James Knight (coach)

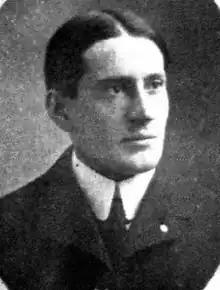

James Carnahan Knight (November 16, 1875 – March 29, 1969) was an American football player and coach. He played college football at Princeton University in 1895 and at the University of Michigan in 1901. He was the head football coach at the University of Washington from 1902 to 1904 and compiled a 15–4–1 record.